Hazleton, Pennsylvania

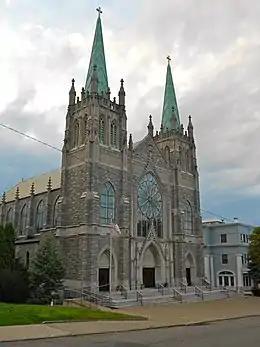
St. Gabriel's Church

Hazleton is located at (40.958834, −75.974546). According to the U.S. Census Bureau, the city has a total area of , all land. Hazleton is located north of Tamaqua and south of Scranton/Wilkes-Barre. The city is located in Pennsylvania's ridge and valley section (on a plateau named Spring Mountain). Hazleton's highest elevation is above sea level, making it one of the highest incorporated cities east of the Mississippi River and the highest incorporated city in Pennsylvania. It straddles the divide between the Delaware and Susquehanna River watersheds.